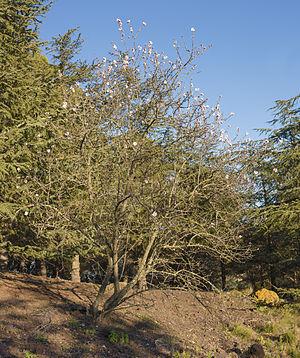
Prunus domestica (Prunier), avec ses premières fleurs.
Le prunier ou prunier cultivé est un arbre fruitier appartenant au genre Prunus, au clade Amygdalus-Prunus, section Prunus, de la famille des Rosaceae, cultivé pour ses fruits, les prunes. Il est plus rarement appelé prunier domestique.